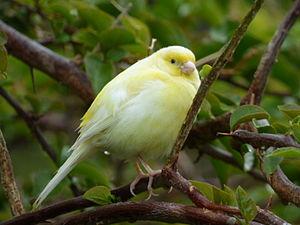
Le Canari est la forme domestiquée du Serin des Canaries. La sélection de ces oiseaux au sein des élevages a permis de créer de nombreuses races et variétés en privilégiant trois aspects : le chant, la couleur ou la posture.